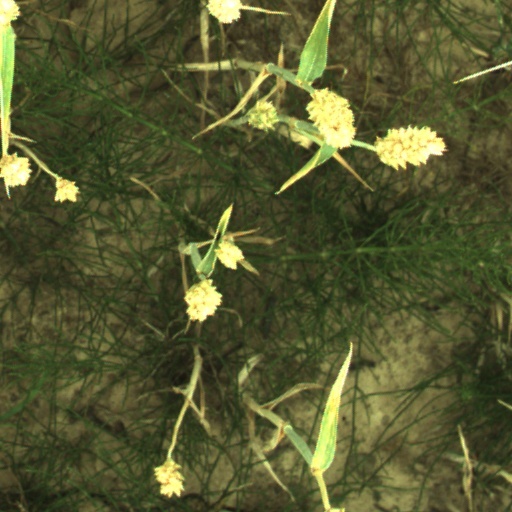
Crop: wheat